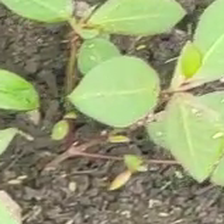
Weed species: Moti_dudhi(Euphorbia_geneculata_L)